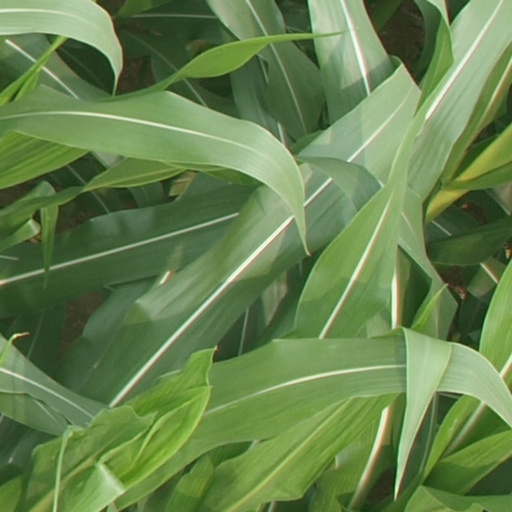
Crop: maize; corn